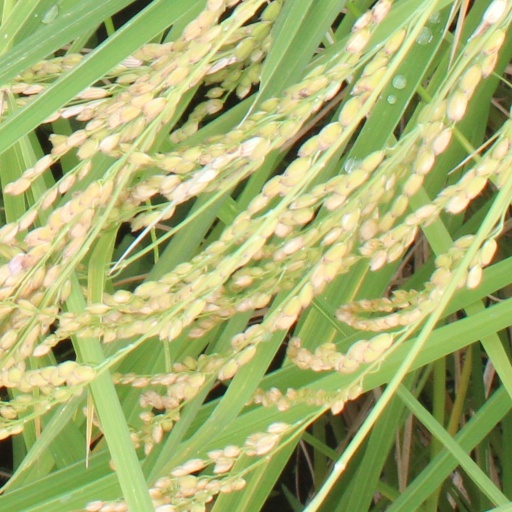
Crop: rice